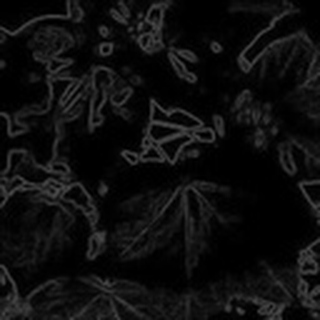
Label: healthy_cotton